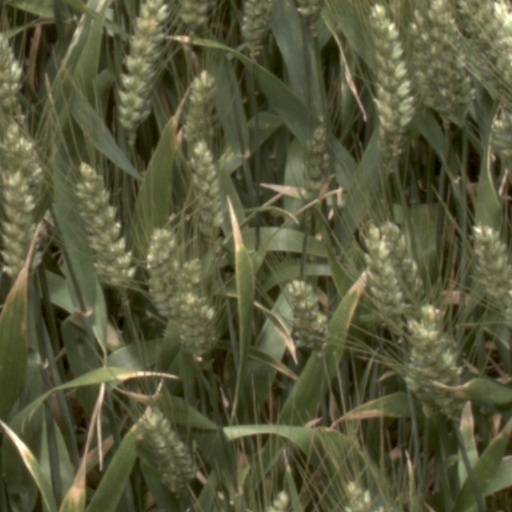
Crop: wheat